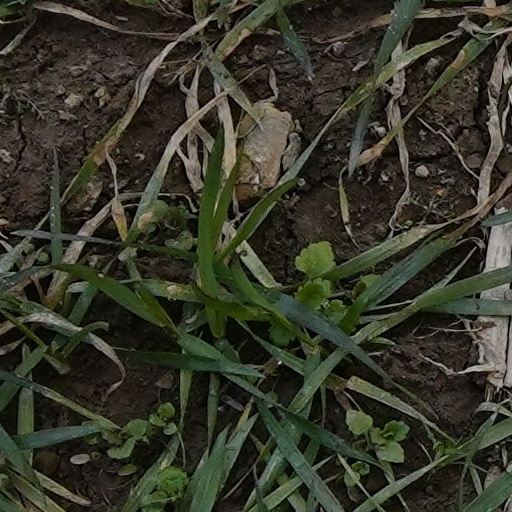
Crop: wheat